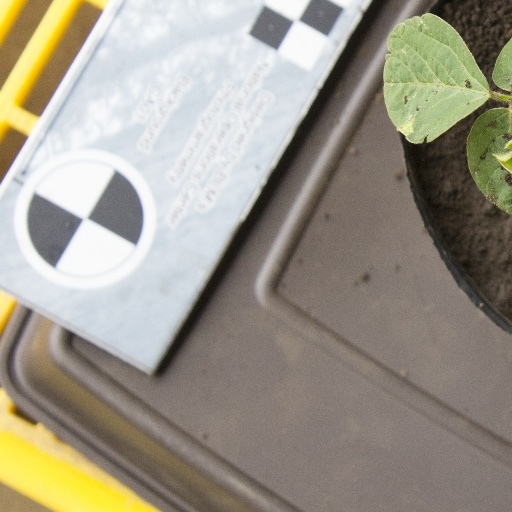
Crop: soybean